Coreus marginatus

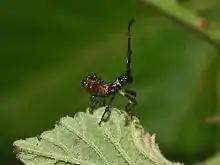
A young (instar II) nymph showing its spiny abdomen and disproportionately large antennae

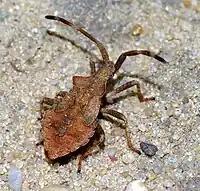
An older nymph with distinct abdominal scent glands and visible wingbuds (developing wings)

Young nymphs look different in appearance to the adults. They are heavily spined, less uniform in colouration and have disproportionately large antennae compared to their body size. Older nymphs looks more similar to adults with a more uniform speckled brown colouration but lacking developed wings.